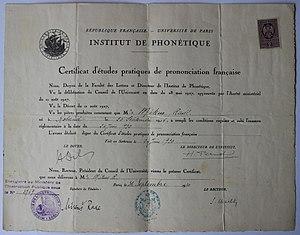
Certificat d'études pratiques de prononciation française de sl:Radivoj Franciscus Mikuš